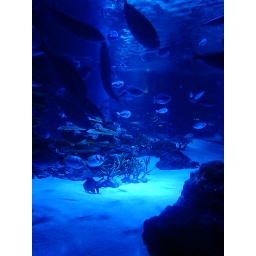
sea creature dancing in the blue water. They are really know they are beautiful.